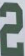
Number: 2